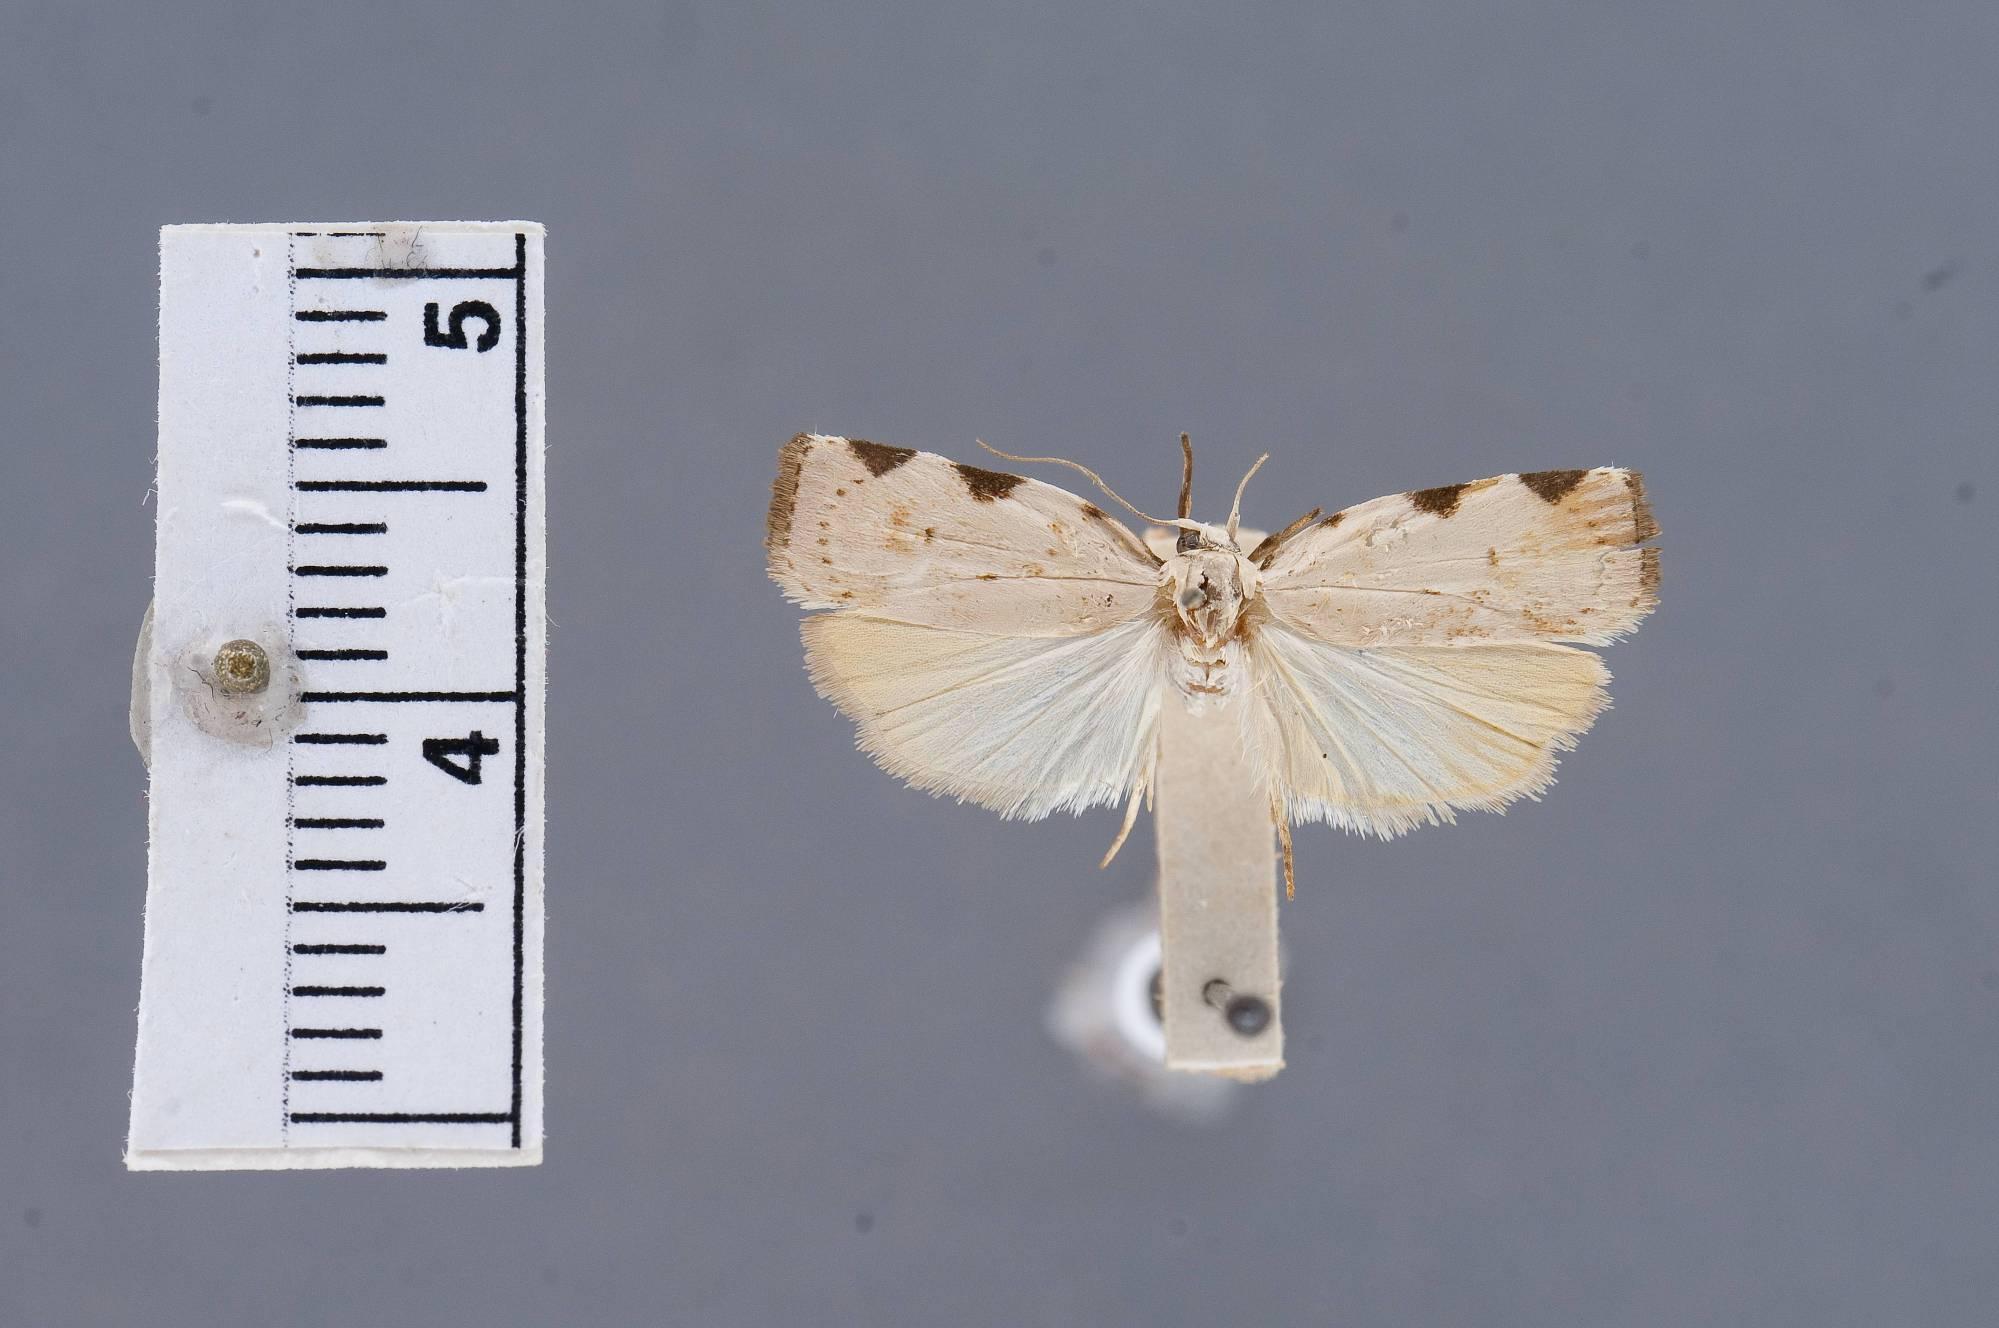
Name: Gonioterma anna
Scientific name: Gonioterma anna Busck, 1911
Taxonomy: Animalia, Arthropoda, Insecta, Lepidoptera, Glossata, Depressariidae, Stenomatinae
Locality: Geldersland, Surinam River, Suriname
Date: [Not Stated]